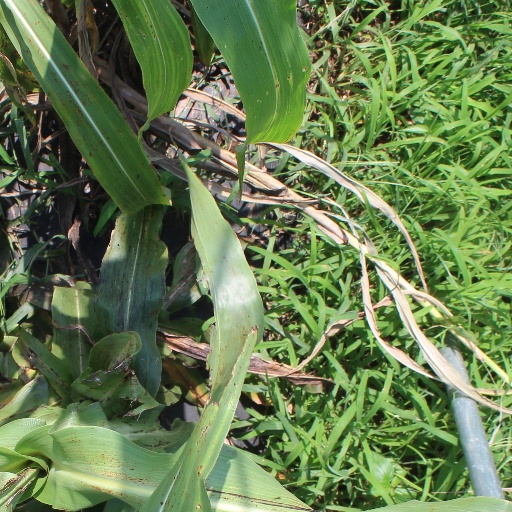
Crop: sorghum